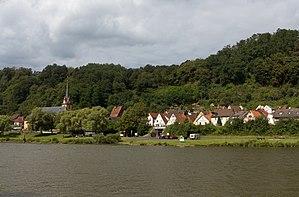
Stadtprozelten est une ville de Bavière, située dans l'arrondissement de Miltenberg, dans le district de Basse-Franconie.